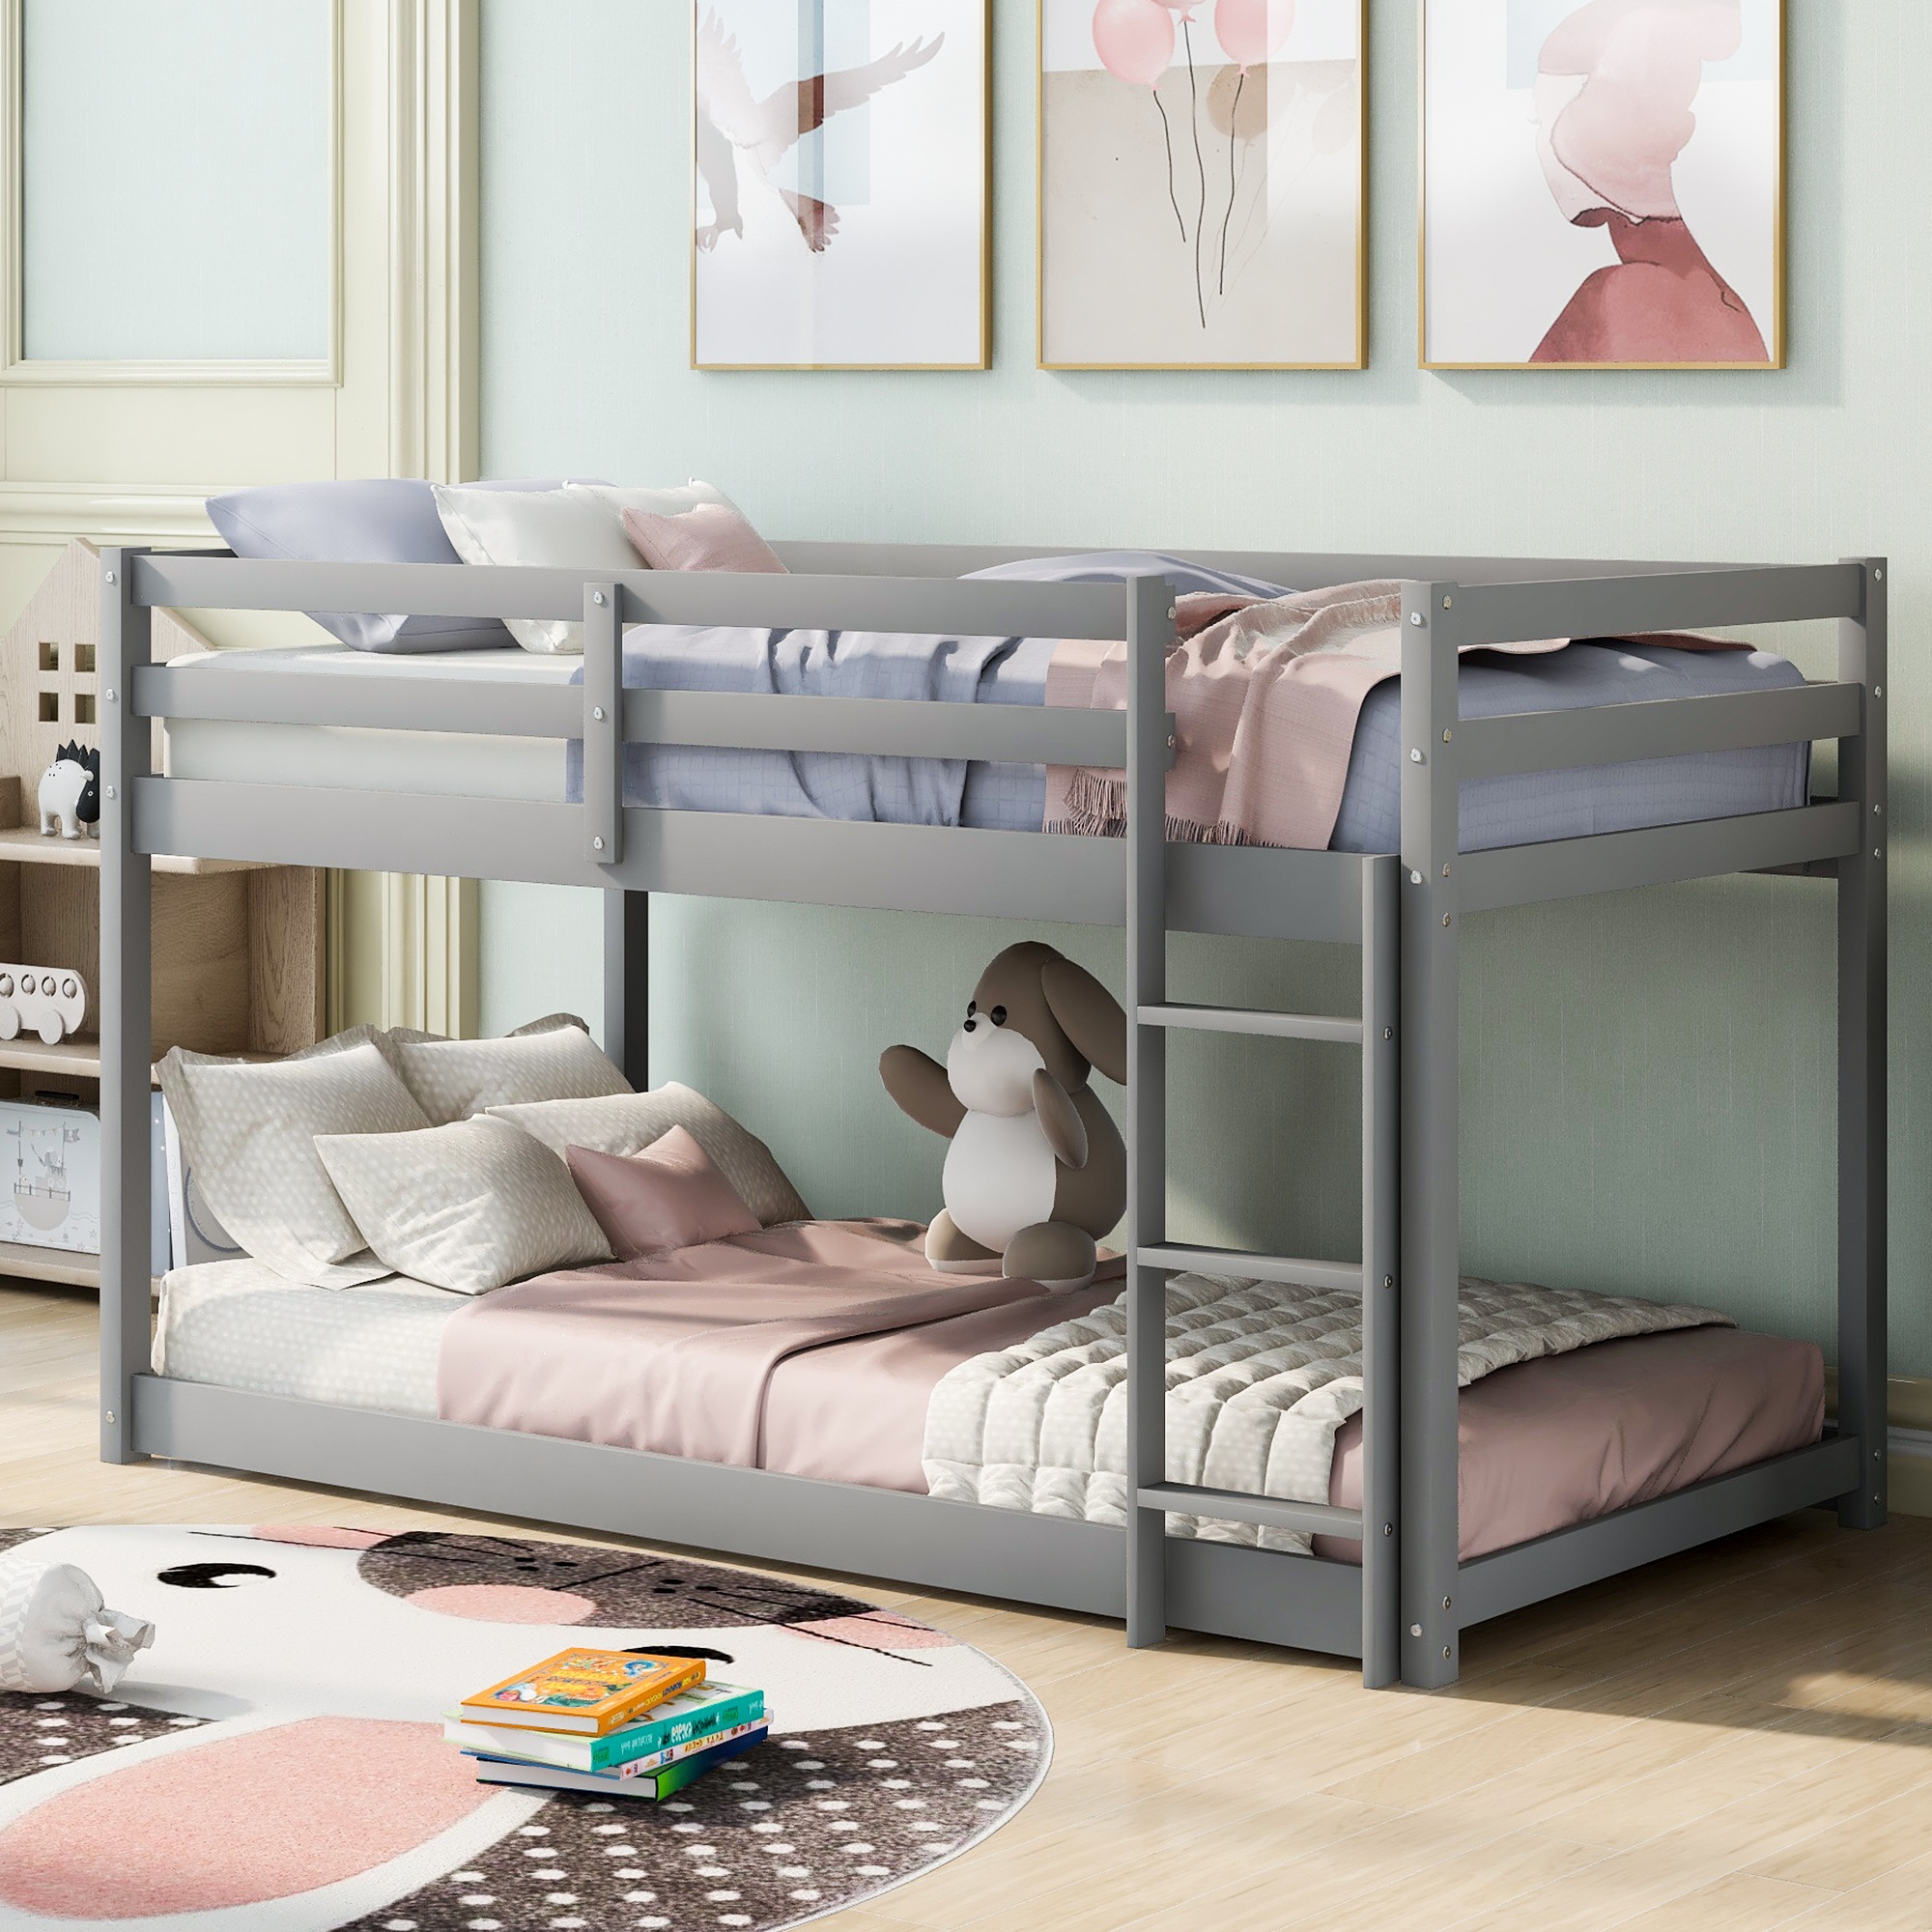
Twin Over Twin Floor Bunk Bed With Laddergray Old Sku:Wf281727Aae Wf286602Aae Box Spring Not Required Twin Gray Wood Bedroom Bunk Pine
Brand: wm store
Name: Twin over Twin Floor Bunk Bed with Ladder , Gray(Old SKU:WF281727AAE/WF286602AAE) Description: Twin over Twin Floor Bunk Bed with Ladder , Gray(Old SKU:WF281727AAE/WF286602AAE) Provide your kids with easy access to their sleeping space with this solid wood twin bunk bed. Making it simple for you to climb into each bunk with ease, due to its low floor design. Perfect for small space living, this bunk bed takes up minimal space and provides a sleeping room for two. Made of solid pine wood in a beautiful painted finish for a traditional and transitional style to coordinate with any decor. Including one side ladder and guardrail on the top bunk for safety. Description Material Pine Wood +MDF Size Twin Color Gray Numbers of Package 1 Assembly Required Yes Origin Vietnam Dimensions Overall Product Dimension 79.1''L*42''W*46.5''H Package Dimension Please refer to the Specification Upper Bed Dimension 76.8''x39.1'' Down Bed Dimension 76.8''x39.1'' Total Height 46.5'' Overall Product Weight 80.5lb Upper Bed Weight Capability 400lb Down Bed Weight Capability 400lb Characteristics: [Stylish & Simple Twin Bunk Bed] Classic color and simple appearance is highly compatible with surroundings, which will highlight your home decor. Large weight capacity design is suitable for you , you can place it in bedroom, guest room, dormitory, etc. This lovely bunk bed fits for boys and girls . [Floor Low Bunk Beds]Our bunk bed twin over twin is suitable for those families who has low ceilings, and also fit those have multi-members, low bunk beds top bed it isn't so high for whom on the top bunk and whom on the lower bunk is close enough to the floor that no worry about her/him getting hurt. [Sturdy Wood Bunk Beds] Wood twin bunk beds features a sturdy high quality solid wood construction for durability and high load capacity, ensuring longevity. This bunk bed features timeless styling that will last for years. There is no need for a box spring as the sturdy slats offer plenty of mattress support.(Mattress not included) [Safety Design for Kids] Our low bunk beds is finish in layers for a smooth, flawless surface. This bunk bed with built-In 3-step wide ladder which allows your child to climb safety and comfortably. Full length Guardrails make it safer for your kids on the upper berth to sleep. [Easy To Assemble] Twin bunk beds for girls and boys come with clear instruction that will guide you through all steps, customers' satisfaction is our top priority.If there is any part missing or damaged during shipping, please contact us, we will help you to solve the problem ASAP. Category: Beds, Frames & Bases Is This Item Customized: No Place of Origin: Viet Nam Lithium Battery Contained: No Assembled Length: 79.10(in) Assembled Width: 42.00(in) Assembled Height: 46.50(in) Assembled Weight: 80.50(lb) Package Weight: 91.49(lb) Package Length: 82(in) Package Width: 15.5(in) Package Height: 6.5(in) Attached Files: See File From Here. Box Spring Requirements: Box Spring Not Required Bed Size: Twin Main Color: Gray Bed Frame Material: Wood Use Case: Bedroom Bed Type: Bunk Main Material: Pine
Category: Furniture > Beds & Accessories > Beds & Bed Frames > Bunk Beds & Bed Frames